Weston Road

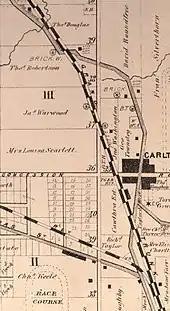
1880 map showing the original course of Weston Road, as well as a still-unbroken Keele Street

Weston Road was first laid out in the first decade of the 1800s to connect Dundas Street to the village of Weston. This followed the route of what is today Old Weston and (west of Watts Avenue) Rogers Roads, then the route of the current Weston Road north to Weston. The old routing was renamed in 1948. Between 1810 and 1820, it was extended north to Vaughan Township by following Sixth Line West. In 1841, the route was bought by private interests and it became the "Weston Plank Road", a toll road of planks. The Weston Plank Road extended from Dundas Street north to Musson's Bridge over the Humber, where Albion Road began. The company built its headquarters at St. Phillips Road and Weston Road. The building exists today at 2371 Weston Road. In 1846, the Weston Plank Road Company built Albion Plank Road from Musson's bridge northwest to Clairville where one could continue north to Bolton via Indian Line. In the 1850s, the roads were assumed by the township and its municipalities.